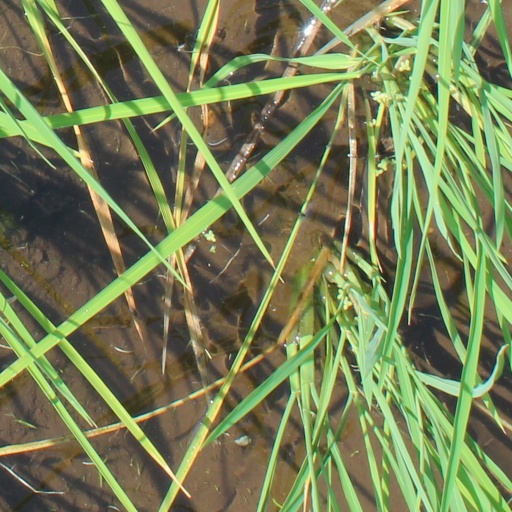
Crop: rice